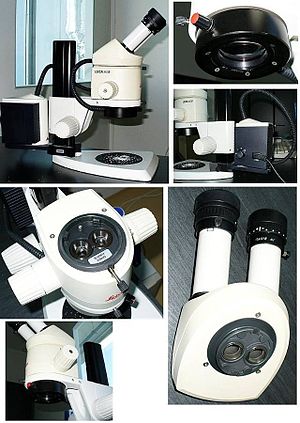
Mikroskop / Galleri
Et mikroskop bruges til at danne et forstørret billede af et objekt. Ordet mikroskop er sammensat af følgende græske ord: mikrós for lille samt skopein for at betragte.